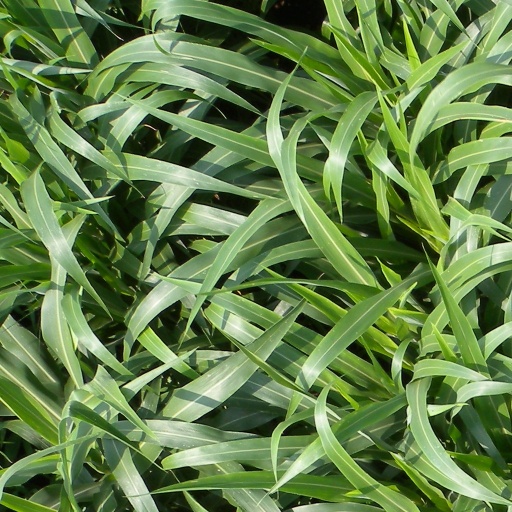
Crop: sorghum